Five Island Harbour

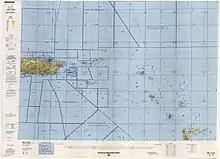
Map of the region including Five Island Harbour (DMA, 1989)

It is located southwest of the nation's capital city of St. John's.